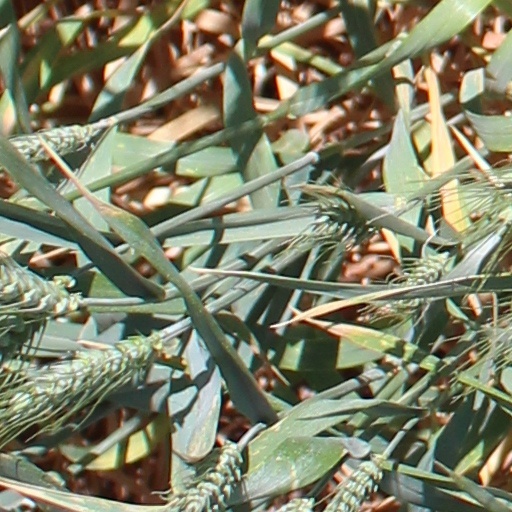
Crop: wheat